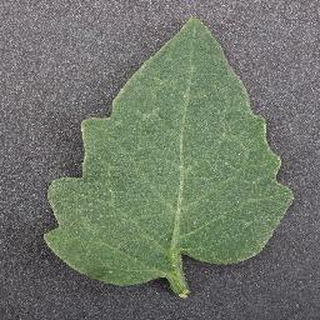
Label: healthy_tomato